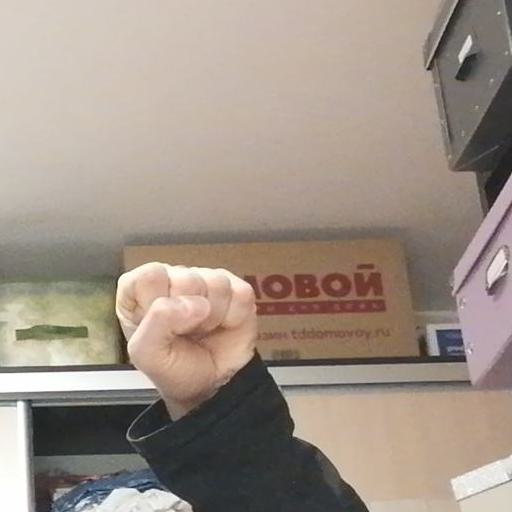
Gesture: fist